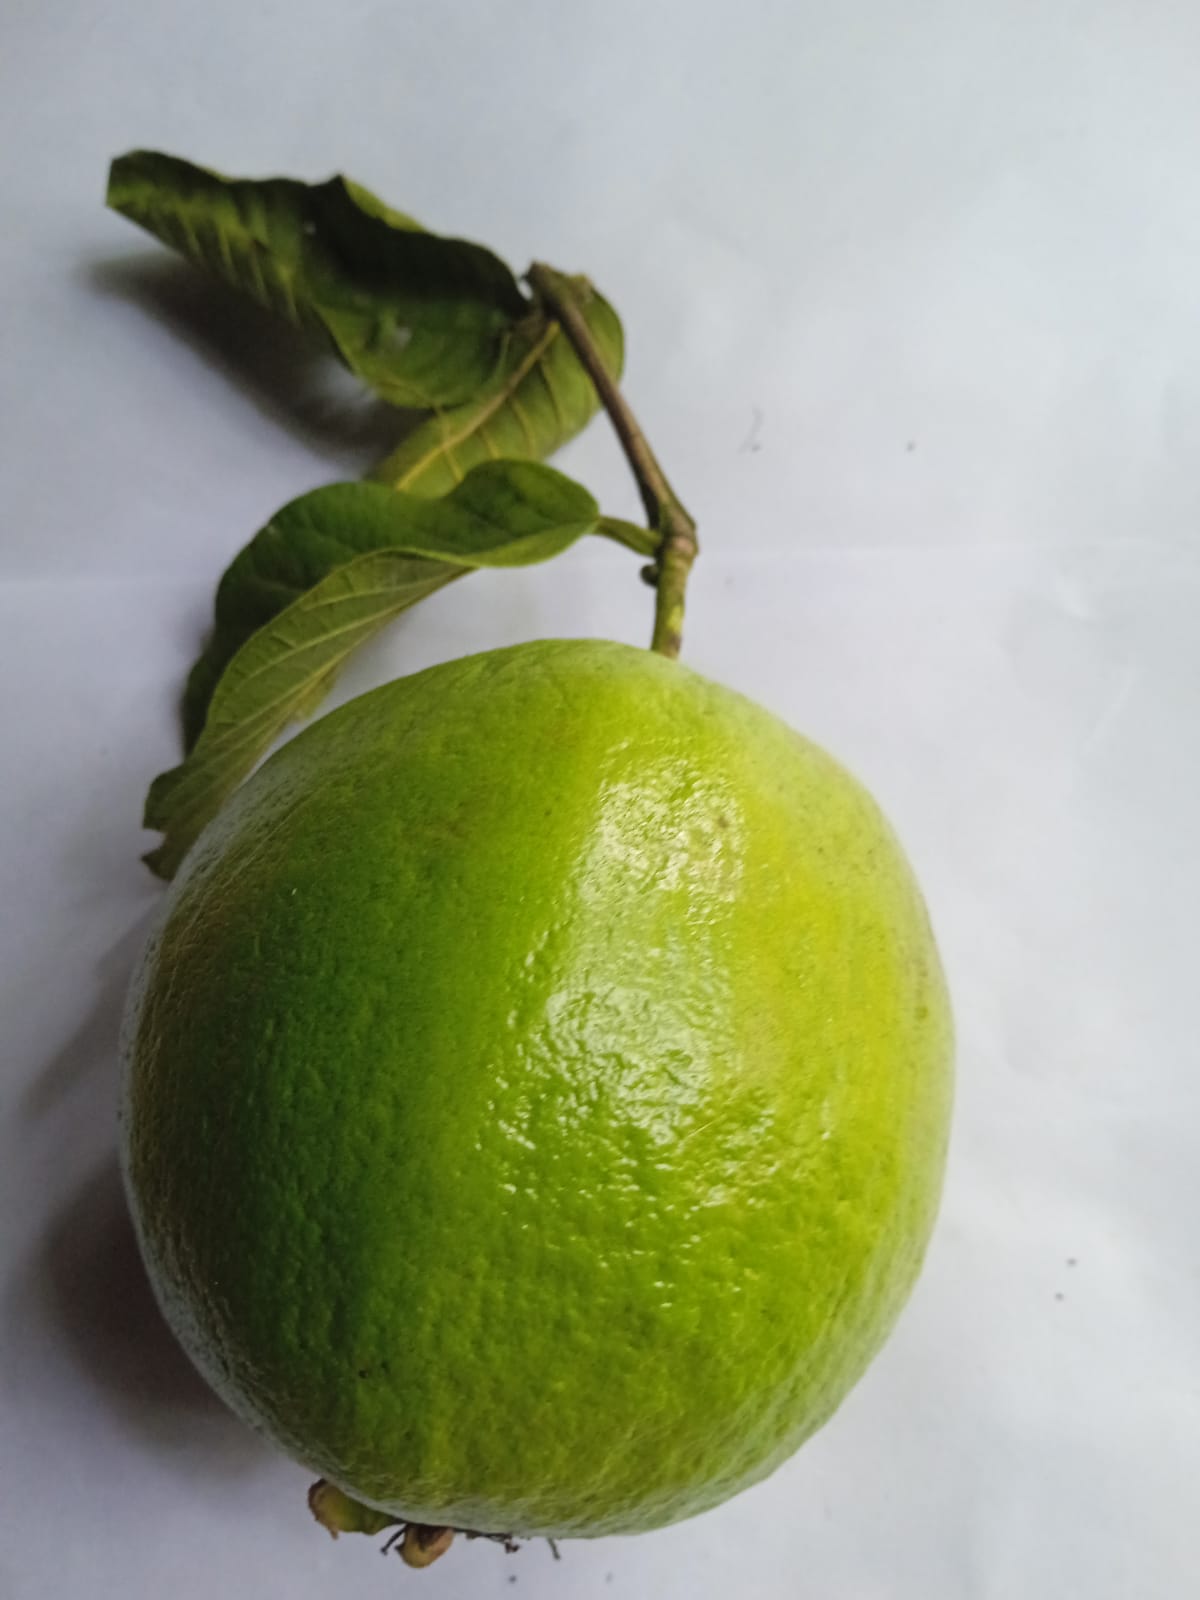
Fruit: guava
Condition: fresh